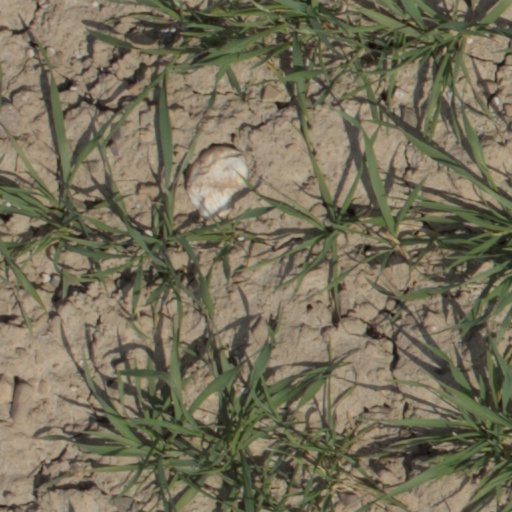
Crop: wheat